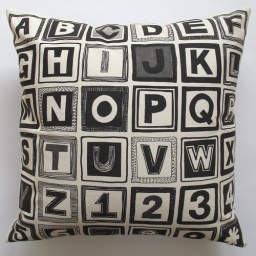
Screen printed ABC panel hand printed in black made into a 18&amp;quot; pillow